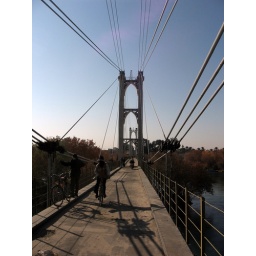
the French bridge on Eufratis river in Deir ar zor